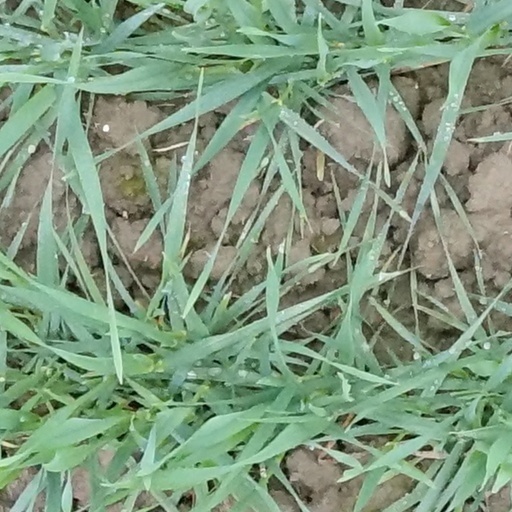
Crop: wheat